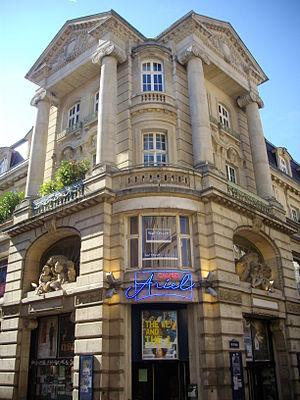
Cinéma Caméo Ariel à Metz (Moselle, France)
Caméo-Ariel ou ancien palais de la soie est un ancien cinéma français situé à Metz dans le département de la Moselle en région Grand Est.
Metz [mɛs] est une commune française située dans le département de la Moselle, en Lorraine. Préfecture de département, elle fait partie, depuis le 1ᵉʳ janvier 2016, de la région administrative Grand Est, dont elle accueille les assemblées plénières. Metz et ses alentours, qui faisaient partie des Trois-Évêchés de 1552 à 1790, se trouvaient enclavés entre la Lorraine ducale et le duché de Bar jusqu'en 1766. Par ailleurs, la ville a été de 1974 à 2015 le chef-lieu de la région de Lorraine.